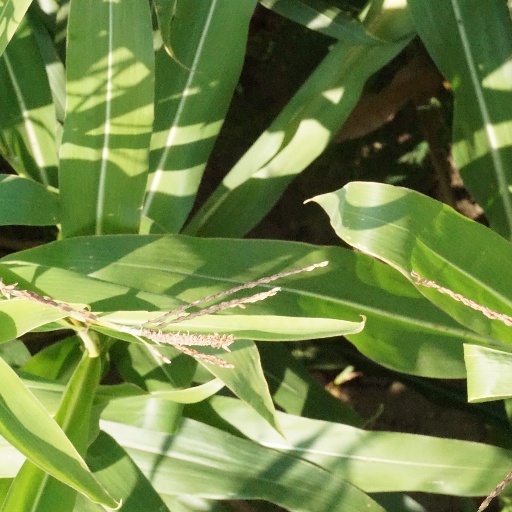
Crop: maize; corn